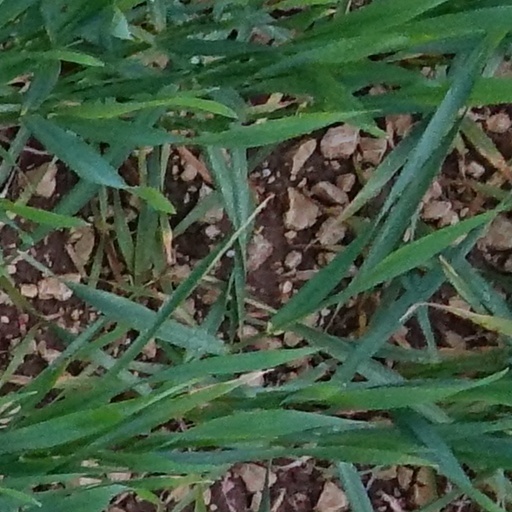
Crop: wheat